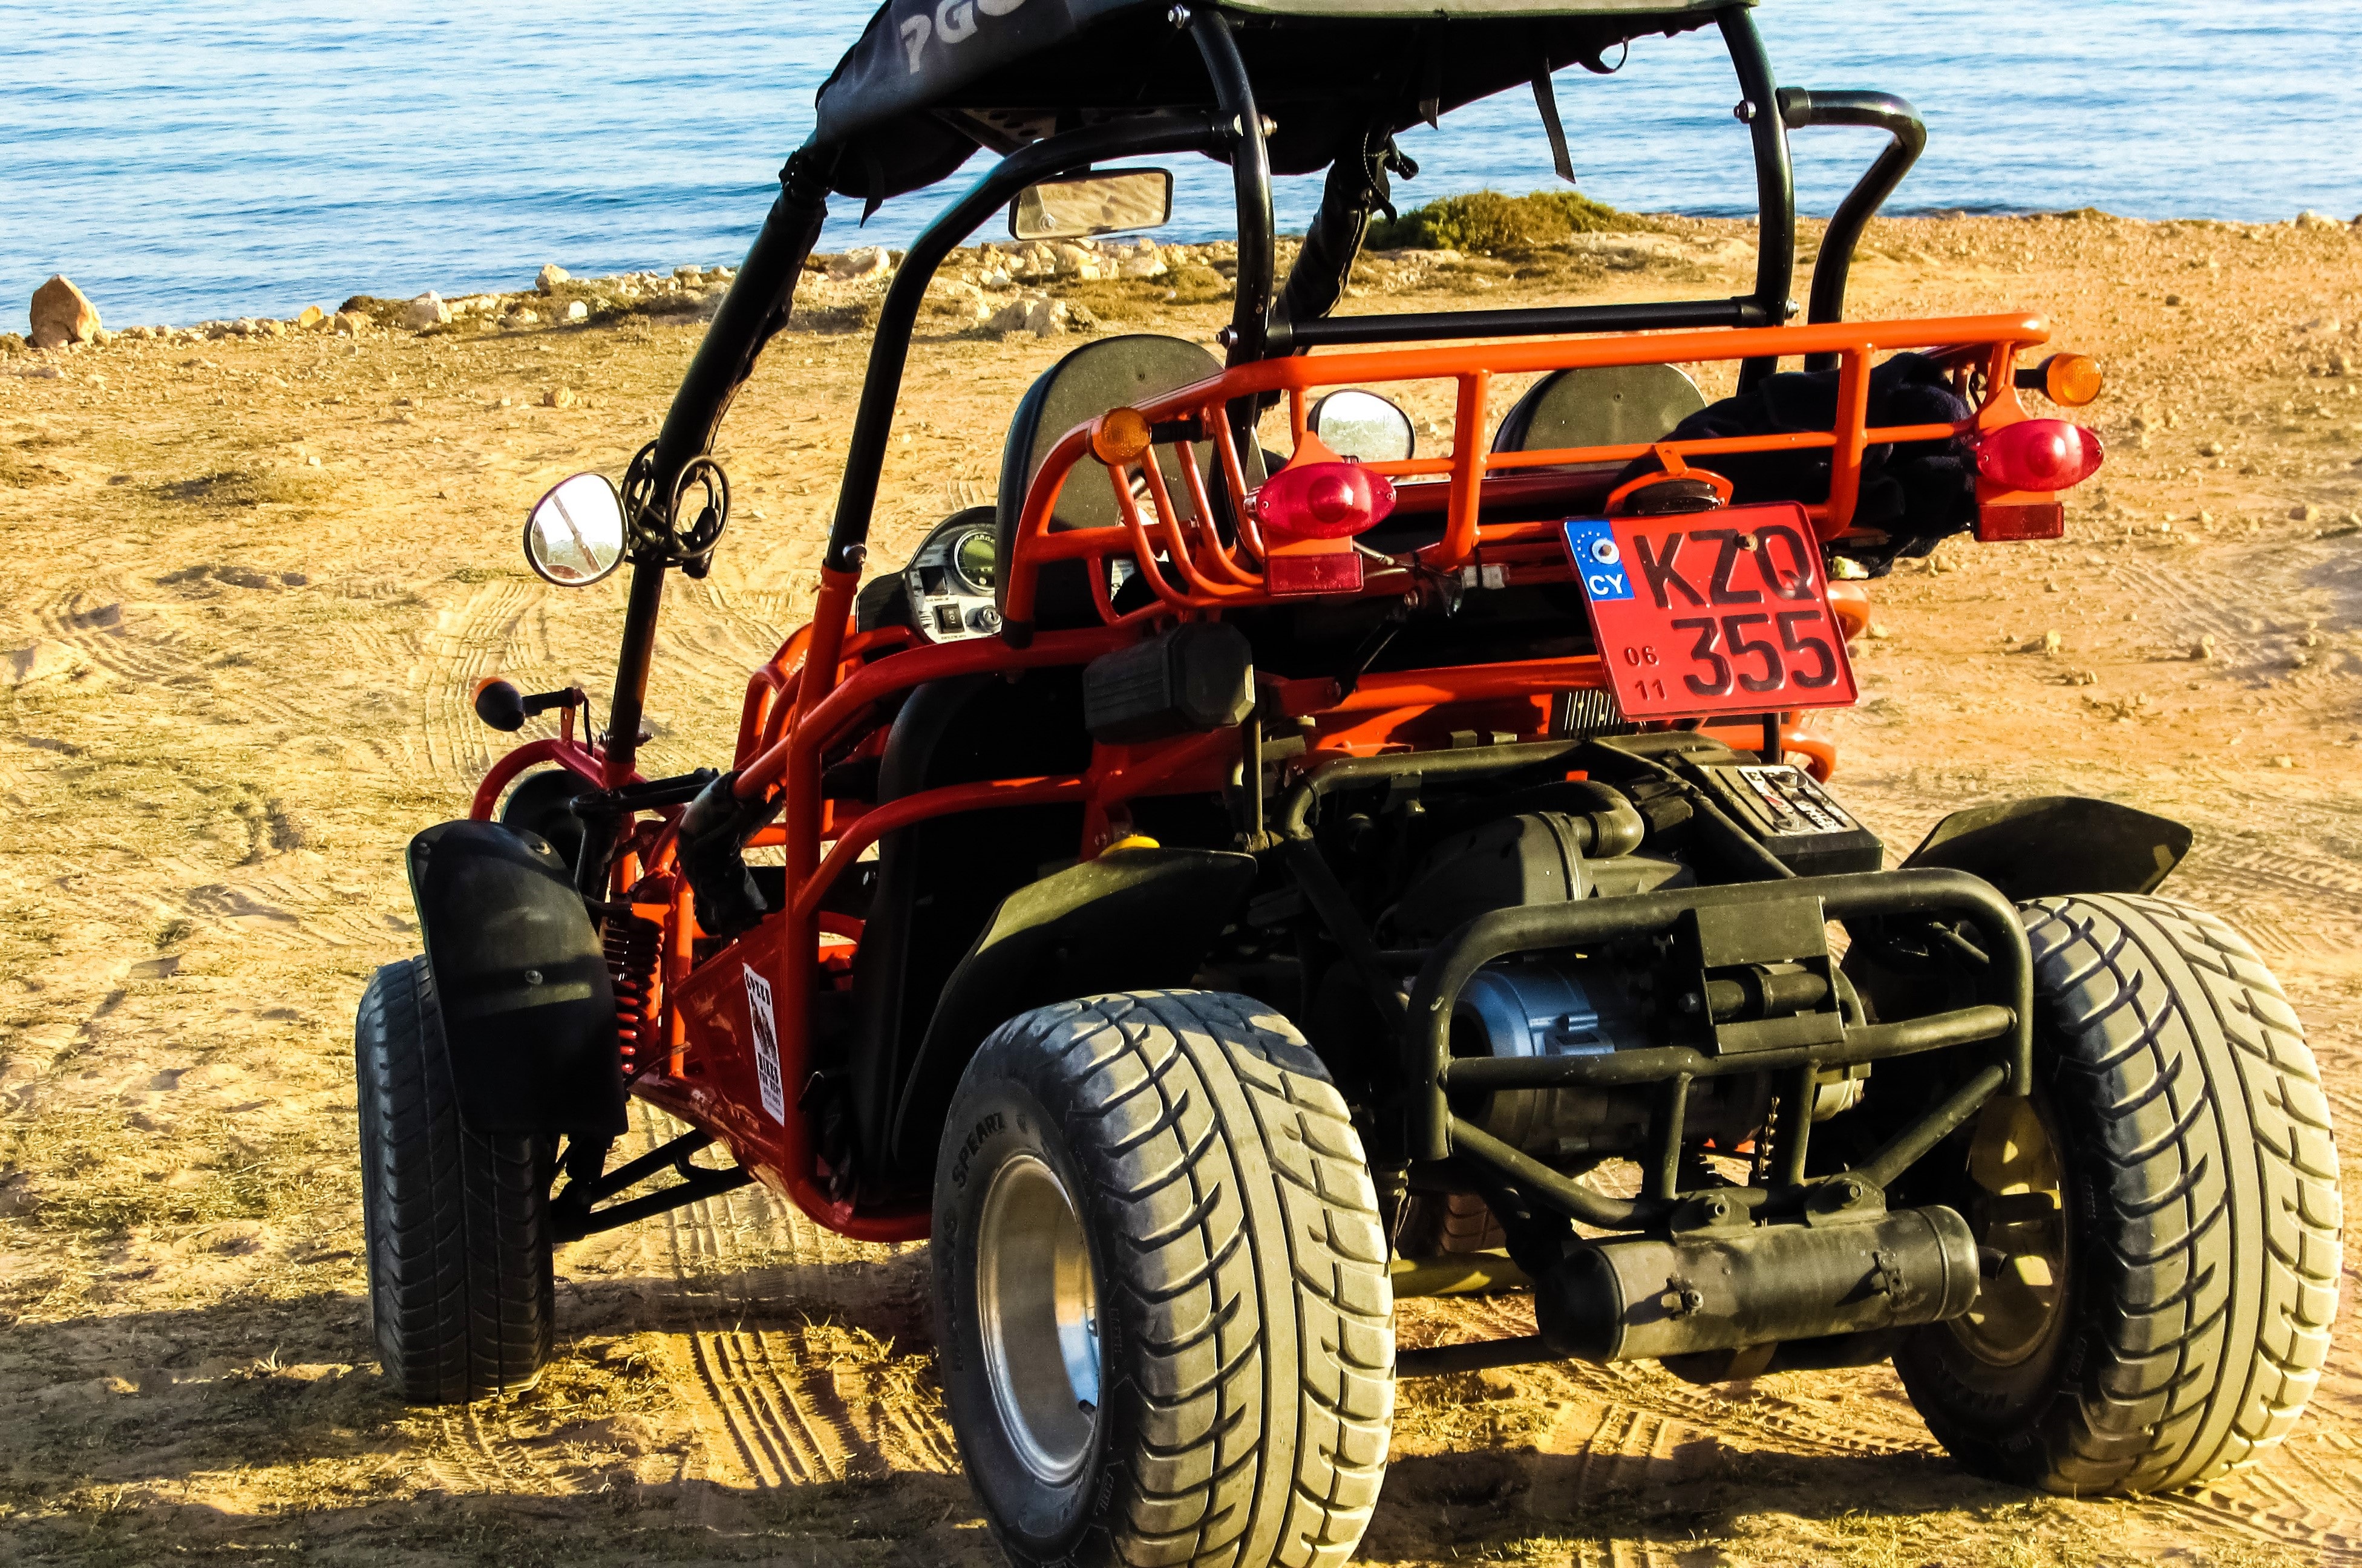
nature, sport, car, jeep, summer, vacation, travel, vehicle, holiday, racing, buggy, motorsport, off road, all terrain vehicle, off road vehicle, land vehicle, auto racing, automobile make, off roading, off road racing